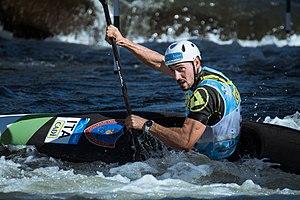
Giovanni De Gennaro durant le championnat du monde 2019 de canoë de slalom à La Seu d'Urgell, Espagne.
Giovanni De Gennaro, né le 21 juillet 1992 à Brescia, est un kayakiste italien de slalom.